Arnschwang

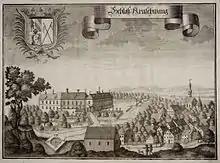
Moated Castle Arnschwang around 1700 by Michael Wening

In 1722 "Alois Bonaventura", Earl of Kreuth took over the Hofmark Arnschwang. In this time the grand gallery above the vestry of the parish church was created, it can be admired till today.